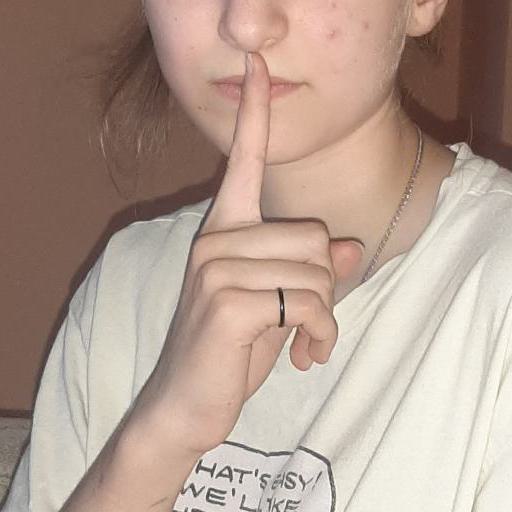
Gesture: mute